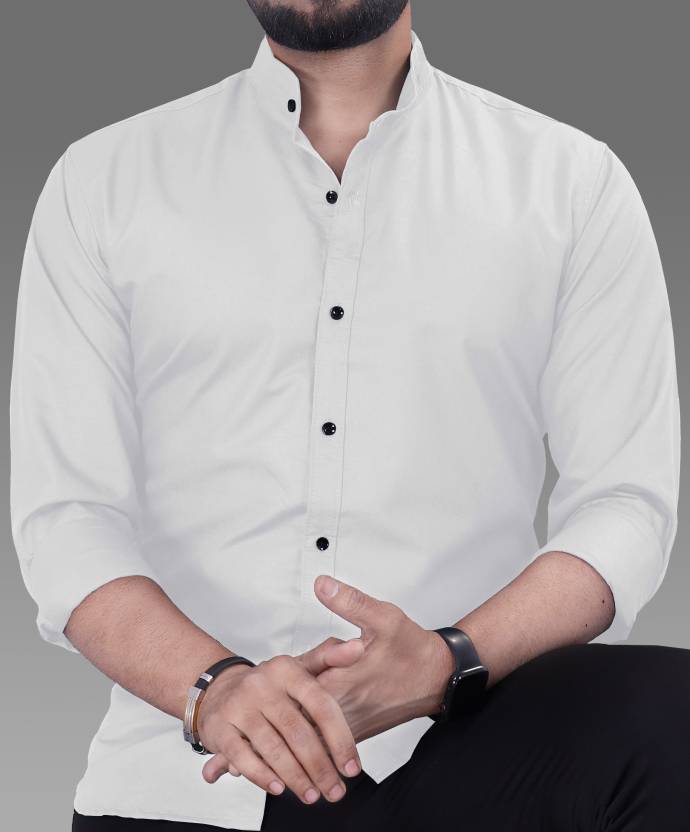
Product: Men Regular Fit Solid Mandarin Collar Casual Shirt
Price: ₹339
Colors: White
Pattern: Solid
Description: Prime quality Full sleeves Plain Shirt direct from the manufacturer which gives you perfect fit, comfort feeling with handsome look. Wear it with some slacks to the office and throw on some jeans at night for drinks with the guys. The style you want and the feel you need all rolled into this shirt.
Other details: shirt for men look